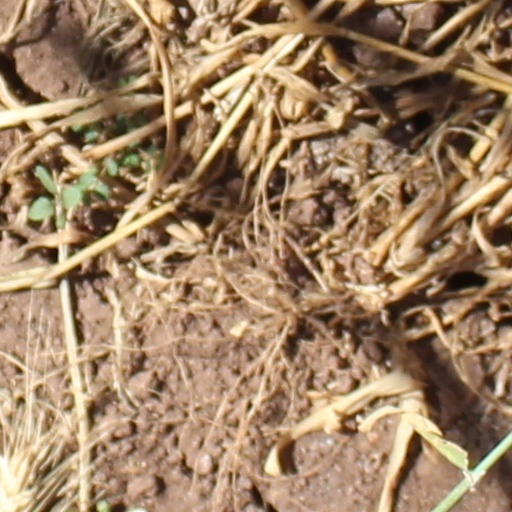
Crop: wheat